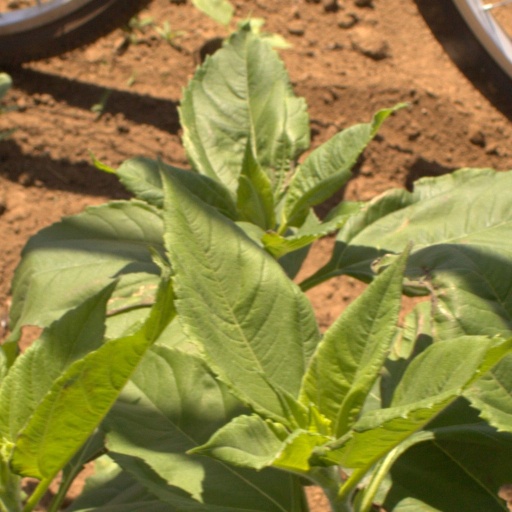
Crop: Jerusalem artichoke